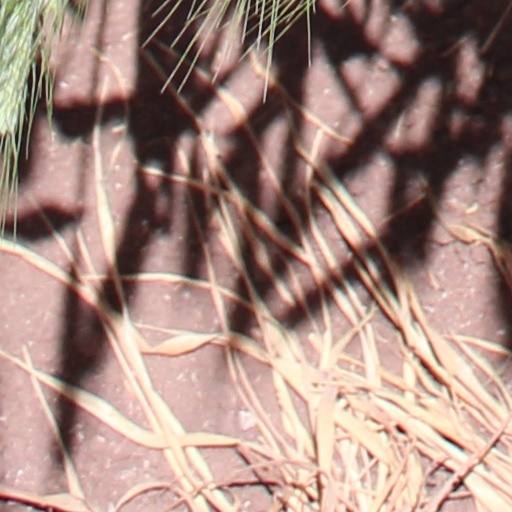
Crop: wheat